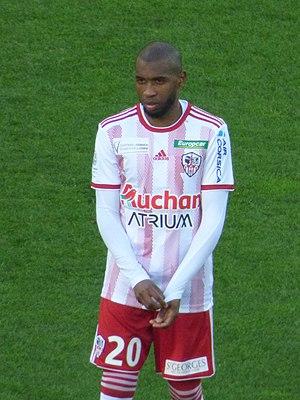
Mohamed Youssouf pendant le match RC Lens - AC Ajaccio, comptant pour la dix-neuvième journée du championnat de France de Ligue 2 2018-2019, le 22 décembre 2018, au Stade Bollaert-Delelis de Lens.
Mohamed Youssouf né le 26 mars 1988 à Paris, est un footballeur international comorien, il évolue actuellement à l'AC Ajaccio.